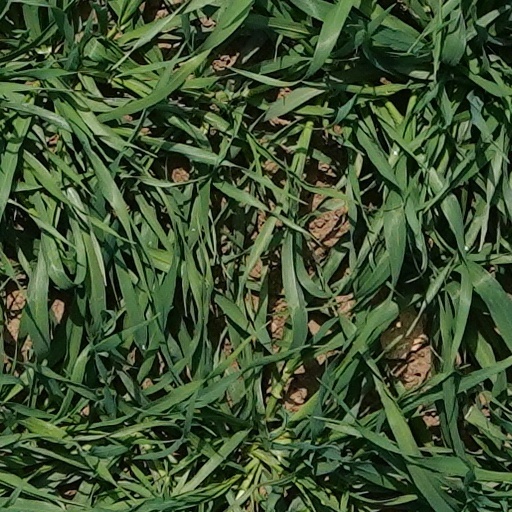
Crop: wheat